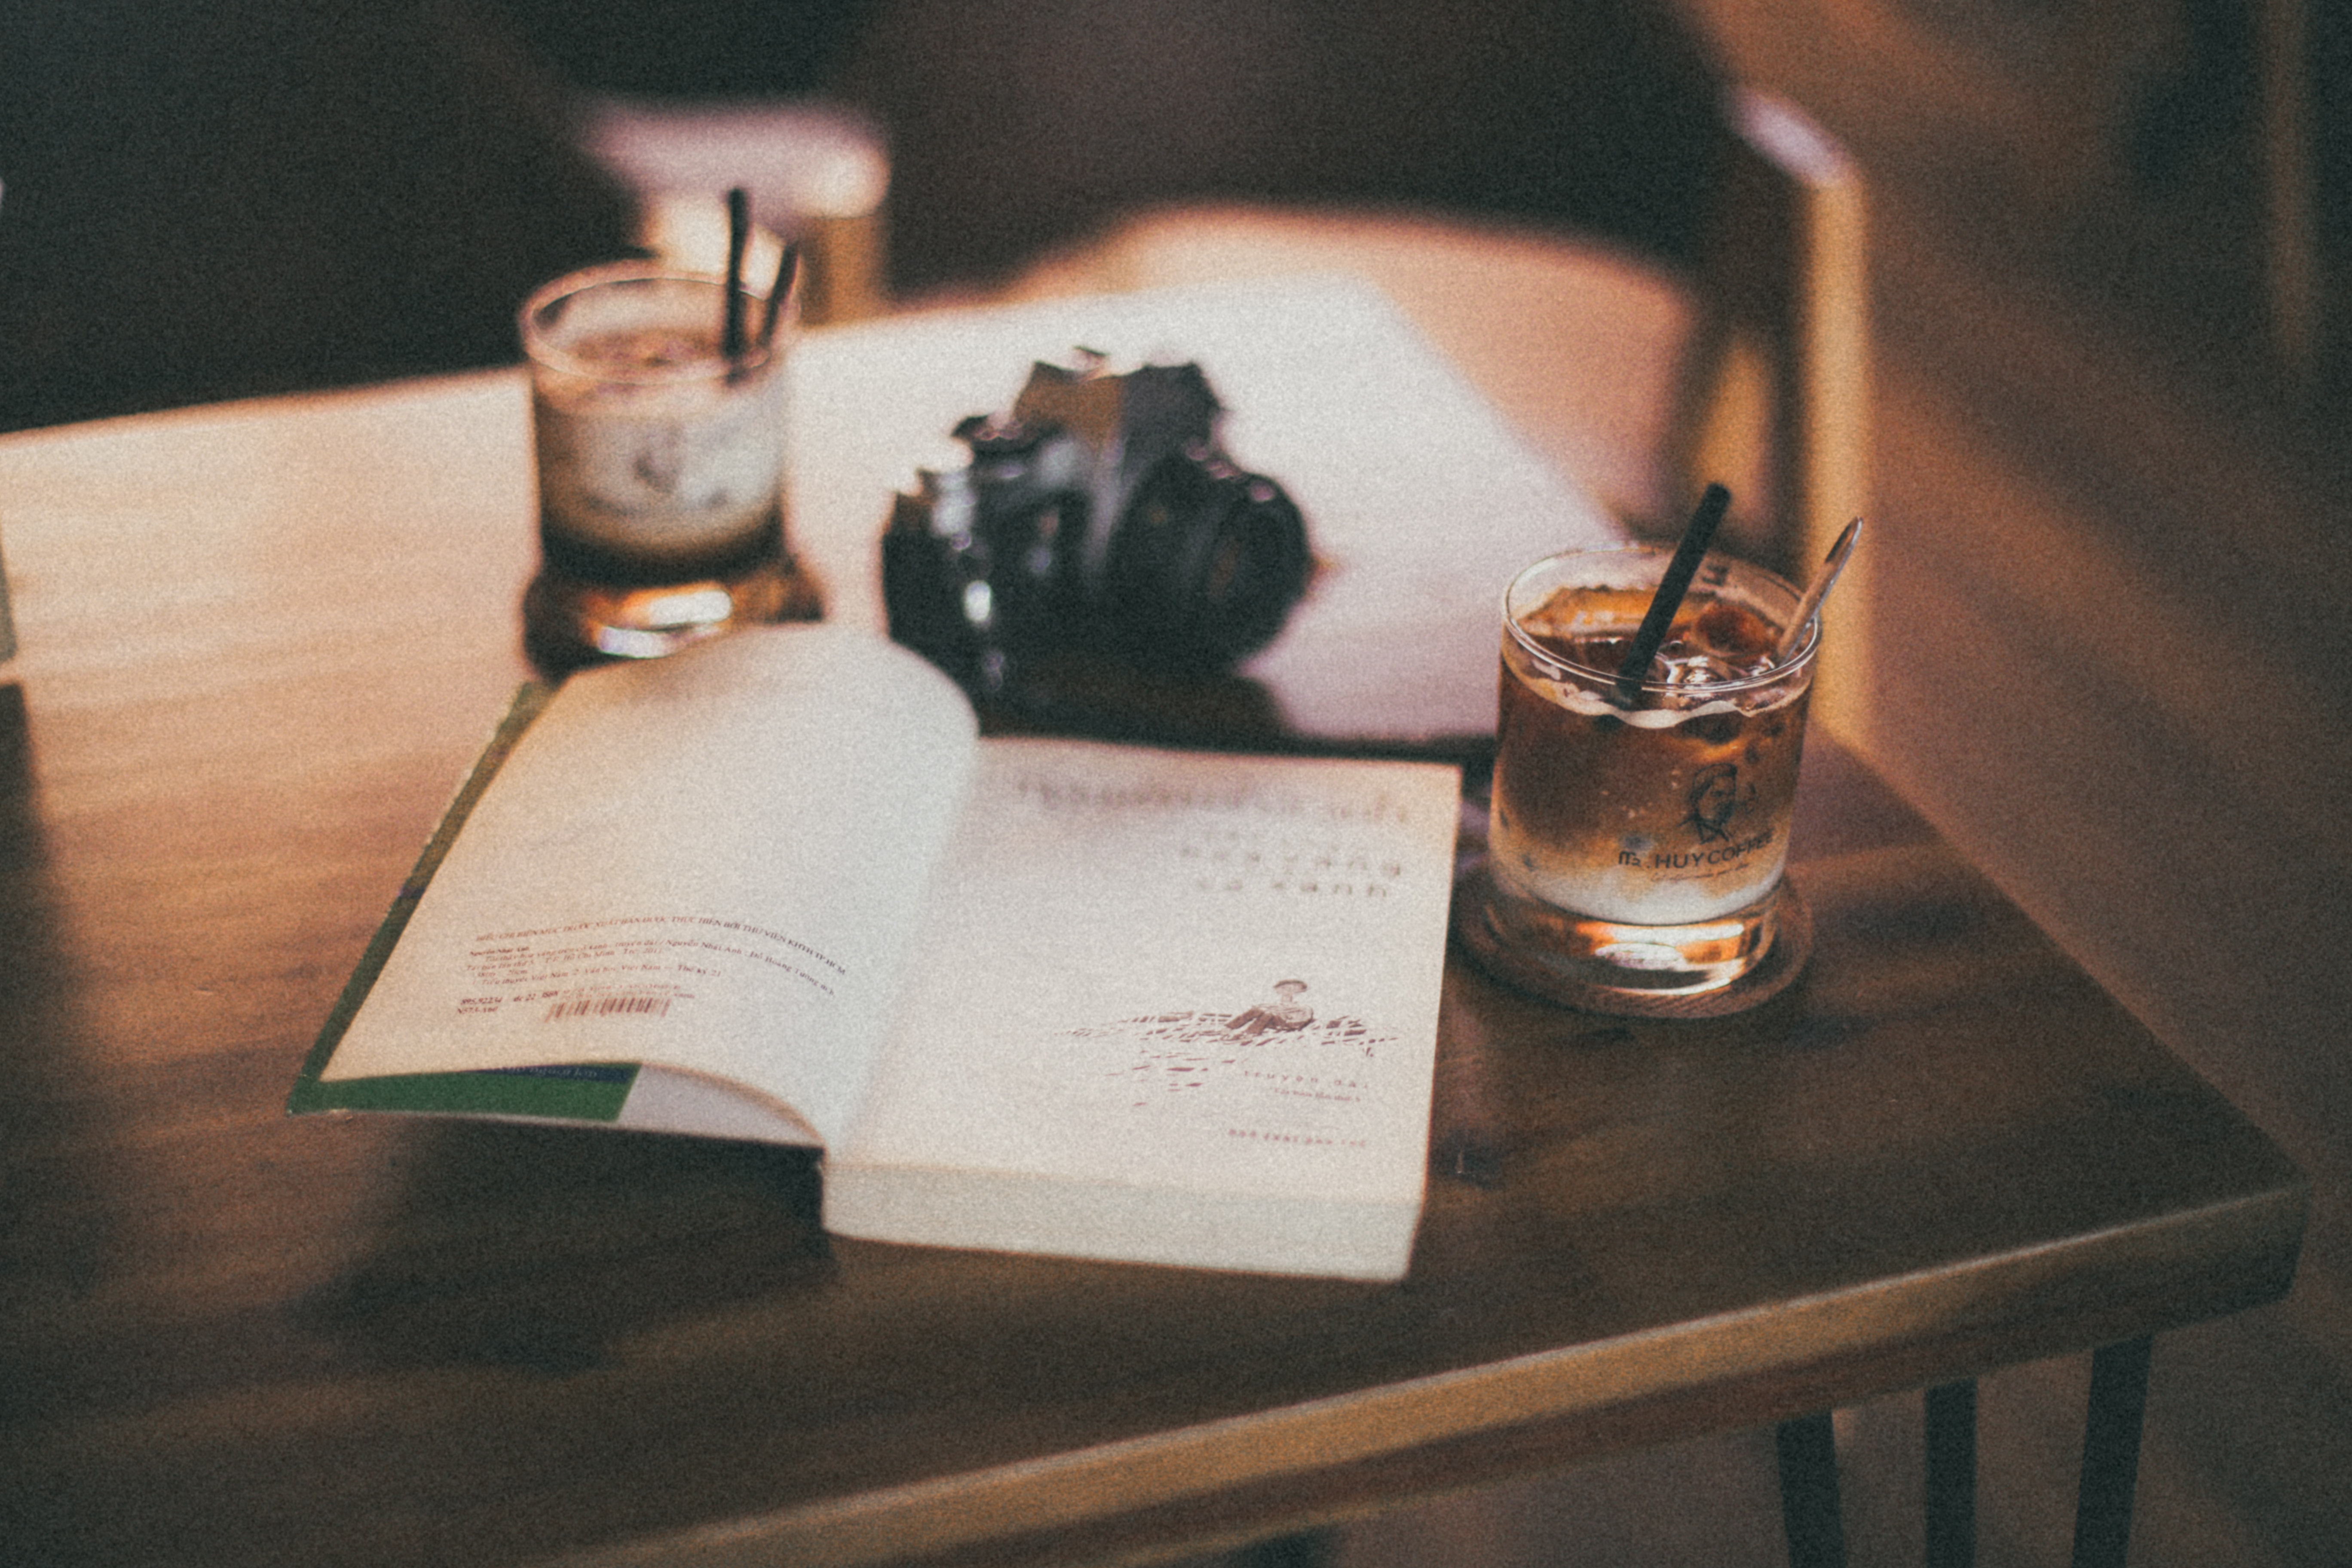
room, table, photography, drink, alcohol, liqueur, distilled beverage, glass bottle, still life, ink, still life photography